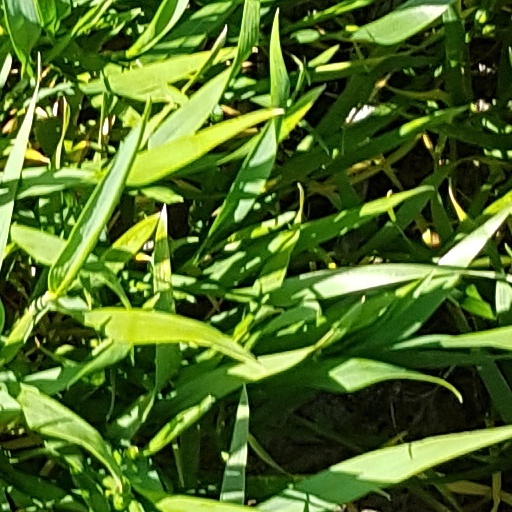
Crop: wheat